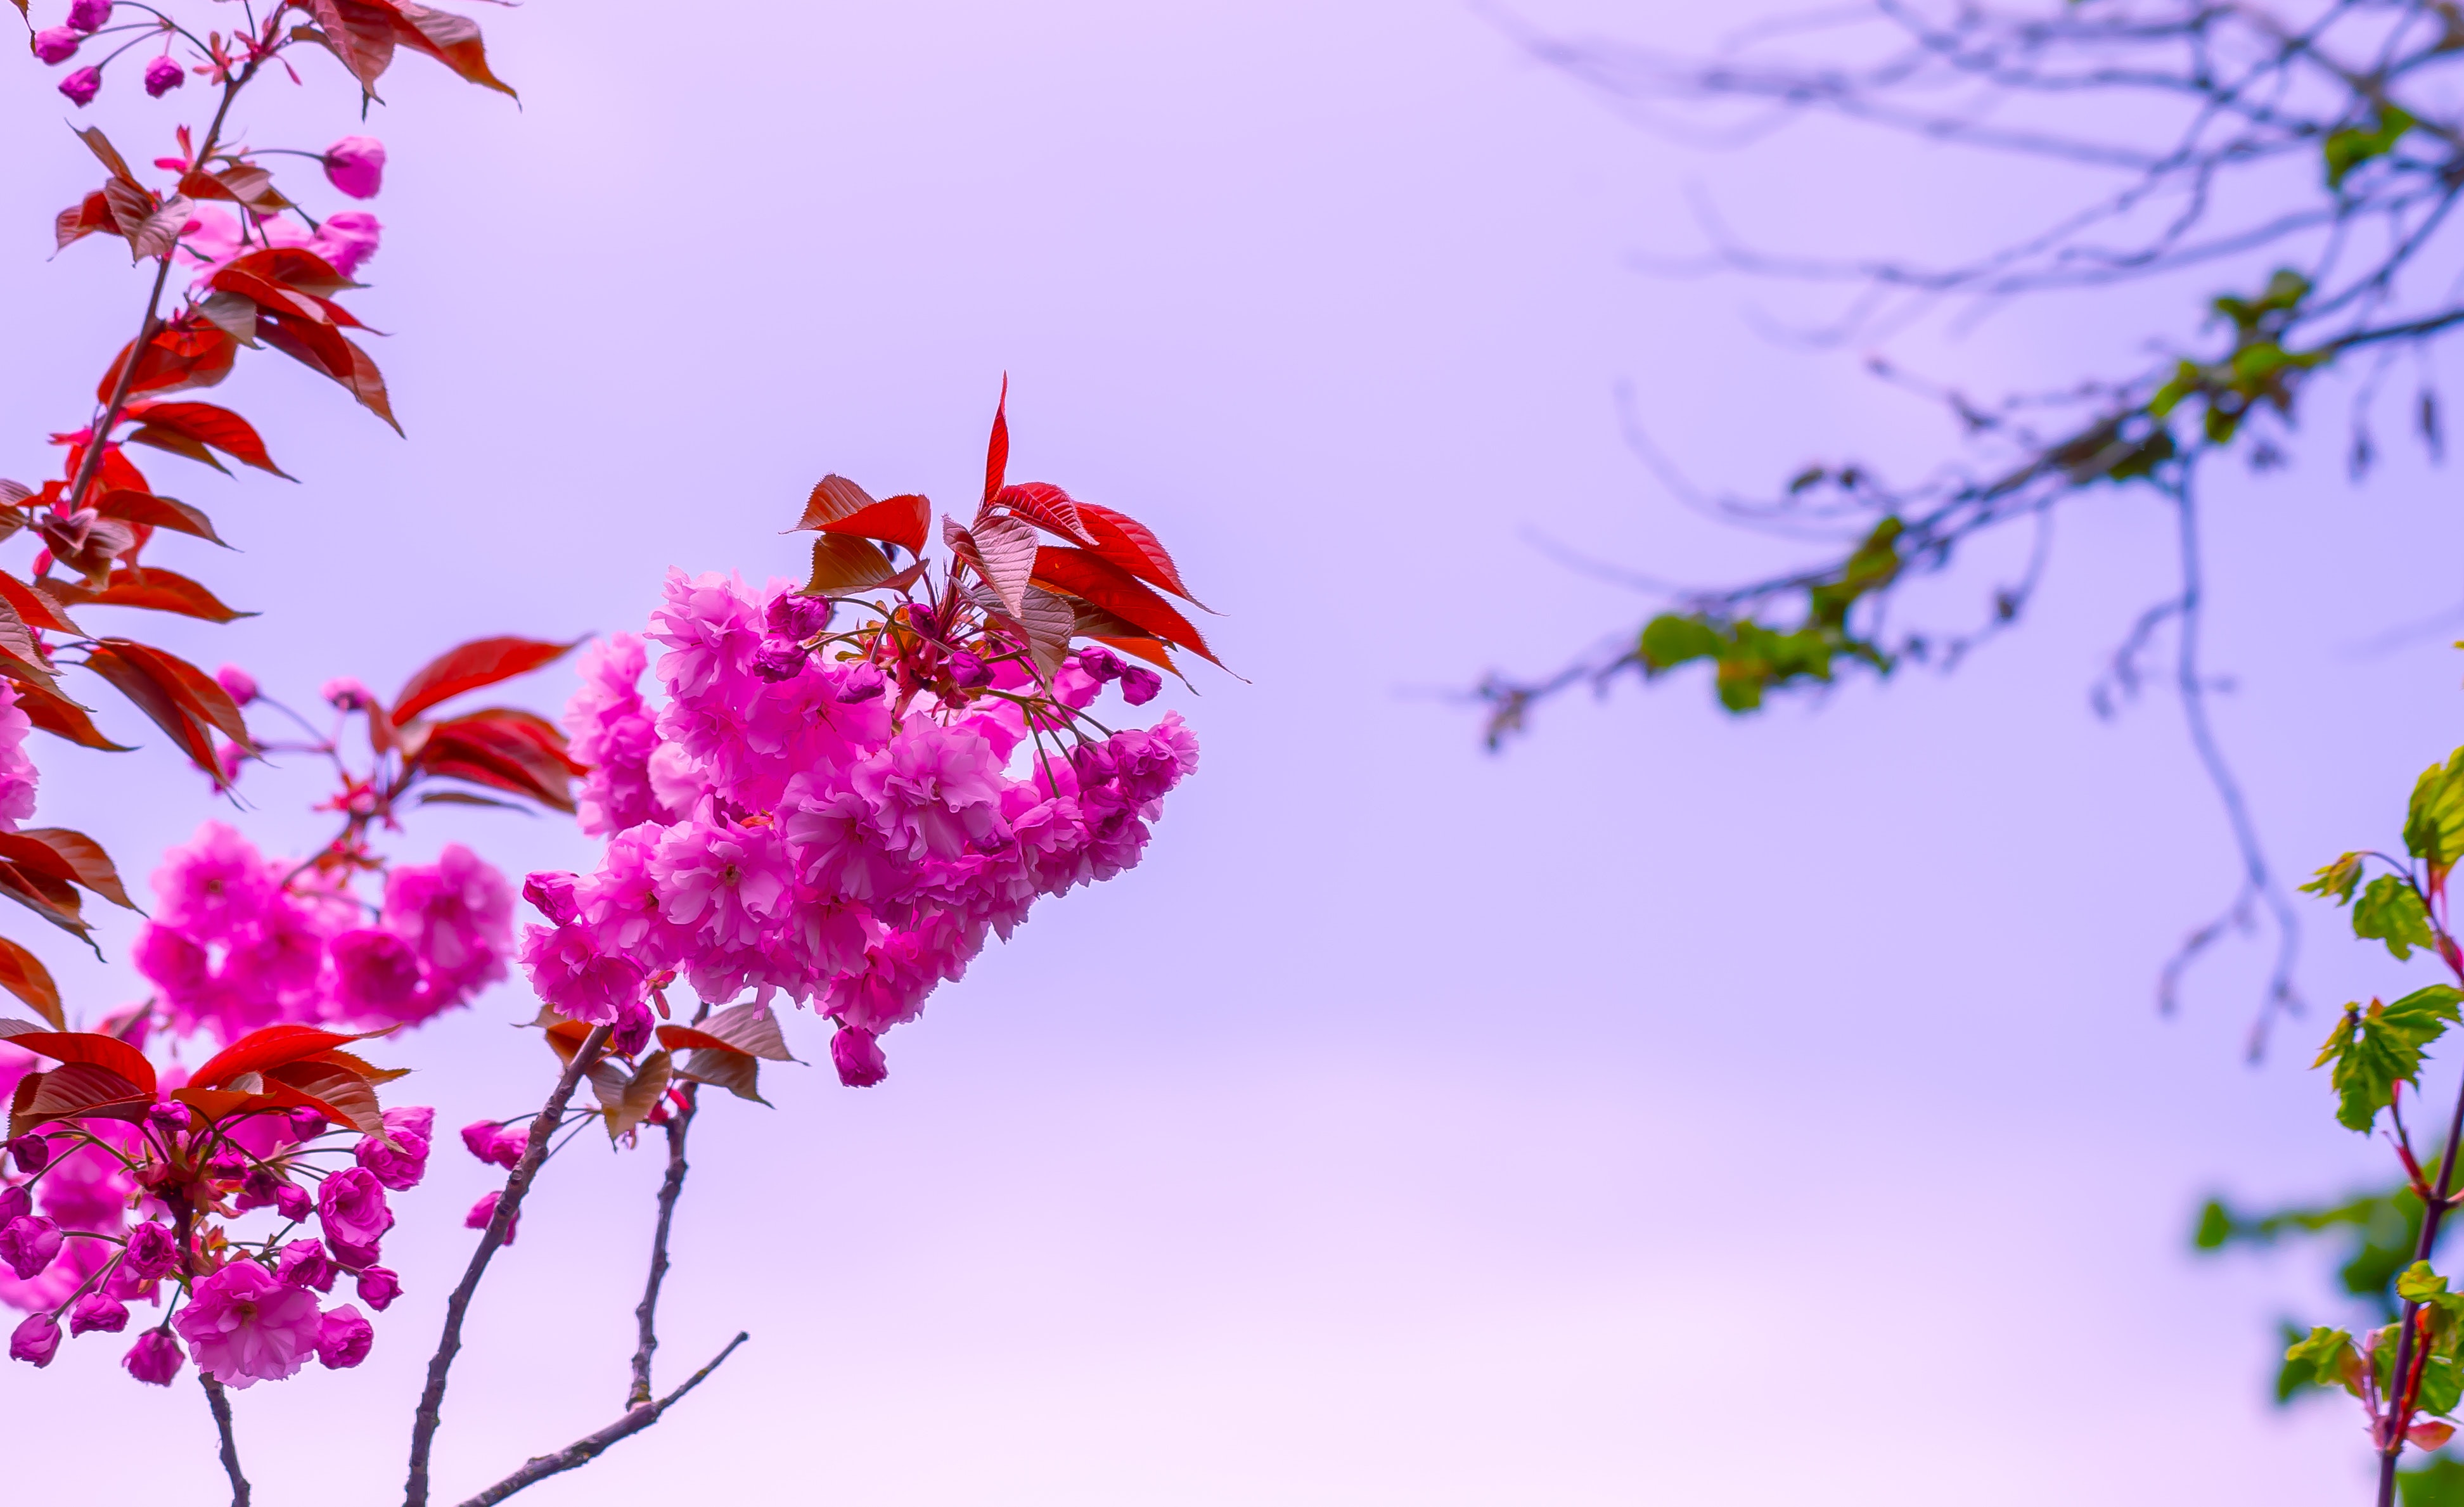
flower, pink, plant, branch, spring, lilac, purple, tree, sky, magenta, botany, bougainvillea, blossom, twig, flowering plant, petal, plant stem, loosestrife and pomegranate family, wildflower